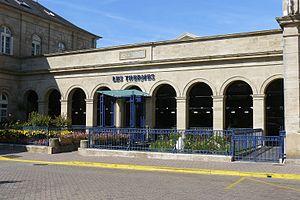
Les Thermes modernes de Néris-les-Bains (Allier, France)